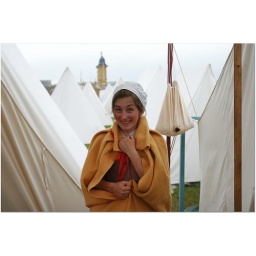
Cape in yellow wool and red ties. Keeping the lady warm in L'bourg 2009